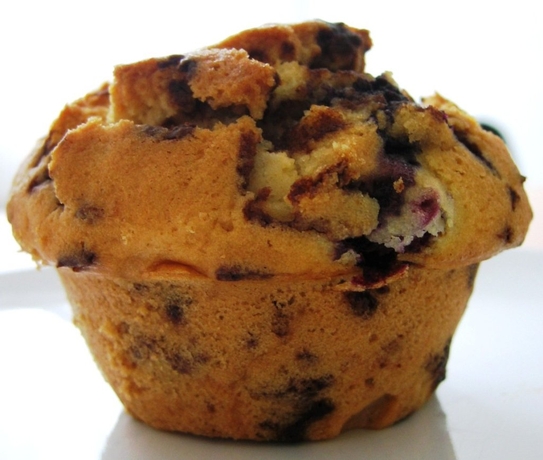
Label: muffin